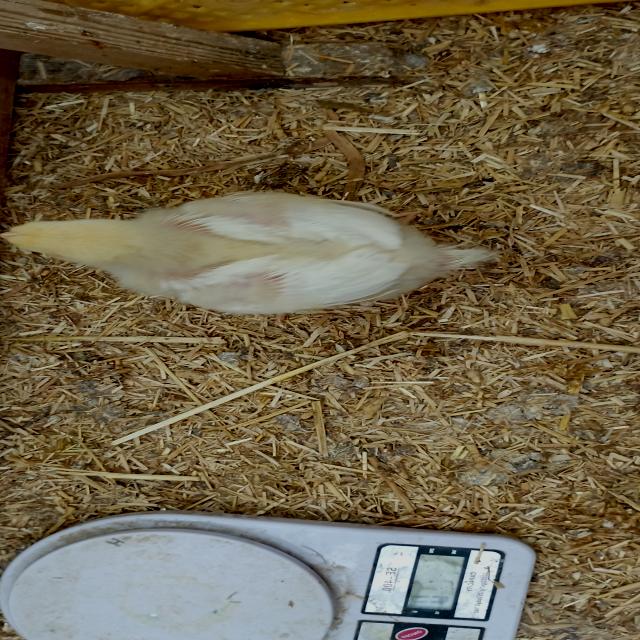
Weight: 371 g